Collabora Online

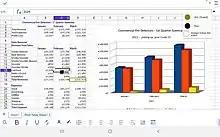
8" tablet web browser accessing Collabora Online spreadsheet 6.4.9

Although client apps are not required to use the web-based suite, optional applications are available for offline use on Android, ChromeOS, iOS, iPadOS, Linux distributions, macOS, and Windows. These apps share the same LibreOffice-based core as the server version, ensuring document compatibility across platforms. Development of the LibreOffice core benefits both the online server and the client applications simultaneously. The mobile apps offer touch-optimized interfaces that adapt to different screen sizes and can be used offline, with optional integration into cloud storage services.